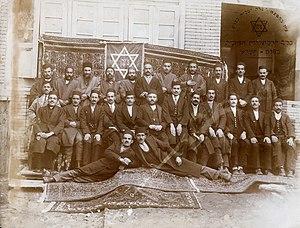
La communauté juive en Iran est parmi les plus anciennes du monde ; ses membres descendent des Juifs qui sont restés dans la région après l'exil en Babylone, quand les souverains achéménides du Premier Empire perse ont permis aux Juifs de retourner à Jérusalem.